Kōriyama explosion

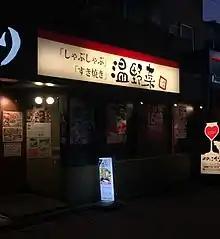
An On-Yasai restaurant similar to the one destroyed in Kōriyama

The cause of the gas explosion is currently being investigated by authorities, though it is suspected to have been caused by the failure of several propane cylinders. The company carrying out the renovation work at the time of the explosion claimed their work did not involve the gas cylinders. However, the renovation did include the rushed installation of an induction stove near the restaurant's gas stove on the day prior to the blast. Fukushima Prefectural Police suspect that gas was leaking from the cylinders throughout the night prior to the blast, filling the building with their contents. This theory is backed up by reports from nearby residents who said they had smelled gas in the area the day before the explosion. When the renovation worker entered the premises and turned on the power to the building, the gas was ignited. The restaurant's gas supplier informed the police on 5 August that they had noticed corrosion on the restaurant's gas pipes in June. The restaurant's owners claimed they had not acted on the information from the gas supplier because the store was closed to business.